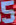
Number: 5